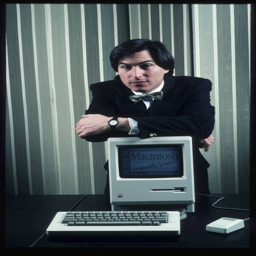
organization leader with a computer .